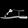
Label: Sandal